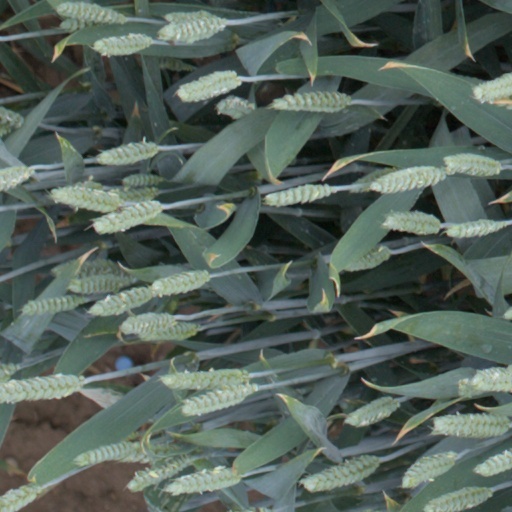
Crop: wheat